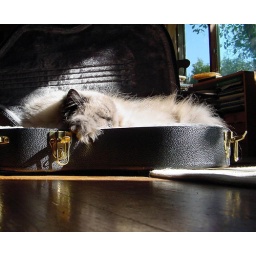
Himalayan in a guitar case (there's nothing more tempting to a cat than an open guitar case).